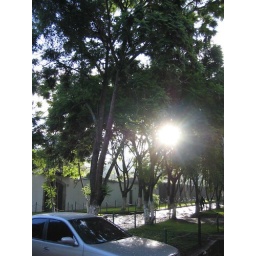
the stret out house was on. It was the onyl tree lined street in Antigua.